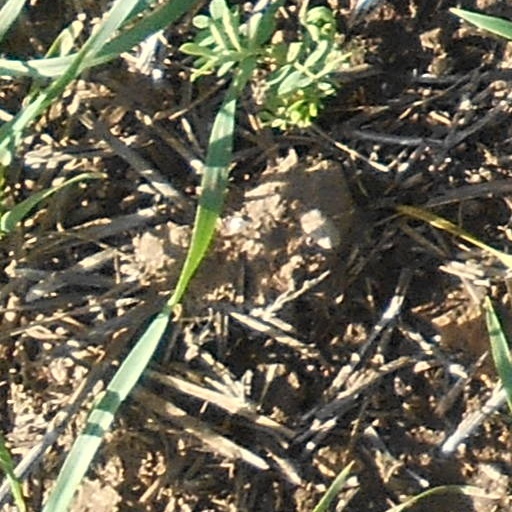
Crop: wheat